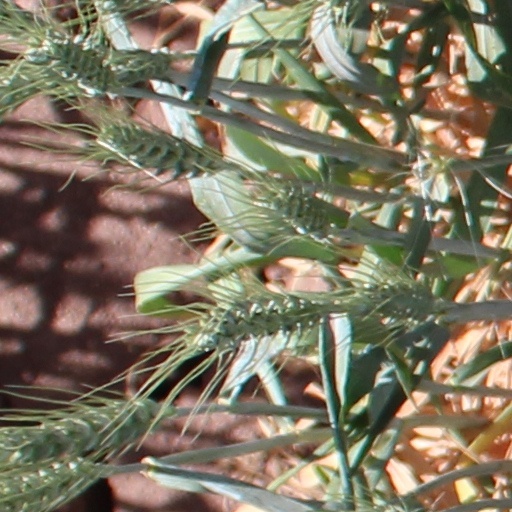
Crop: wheat